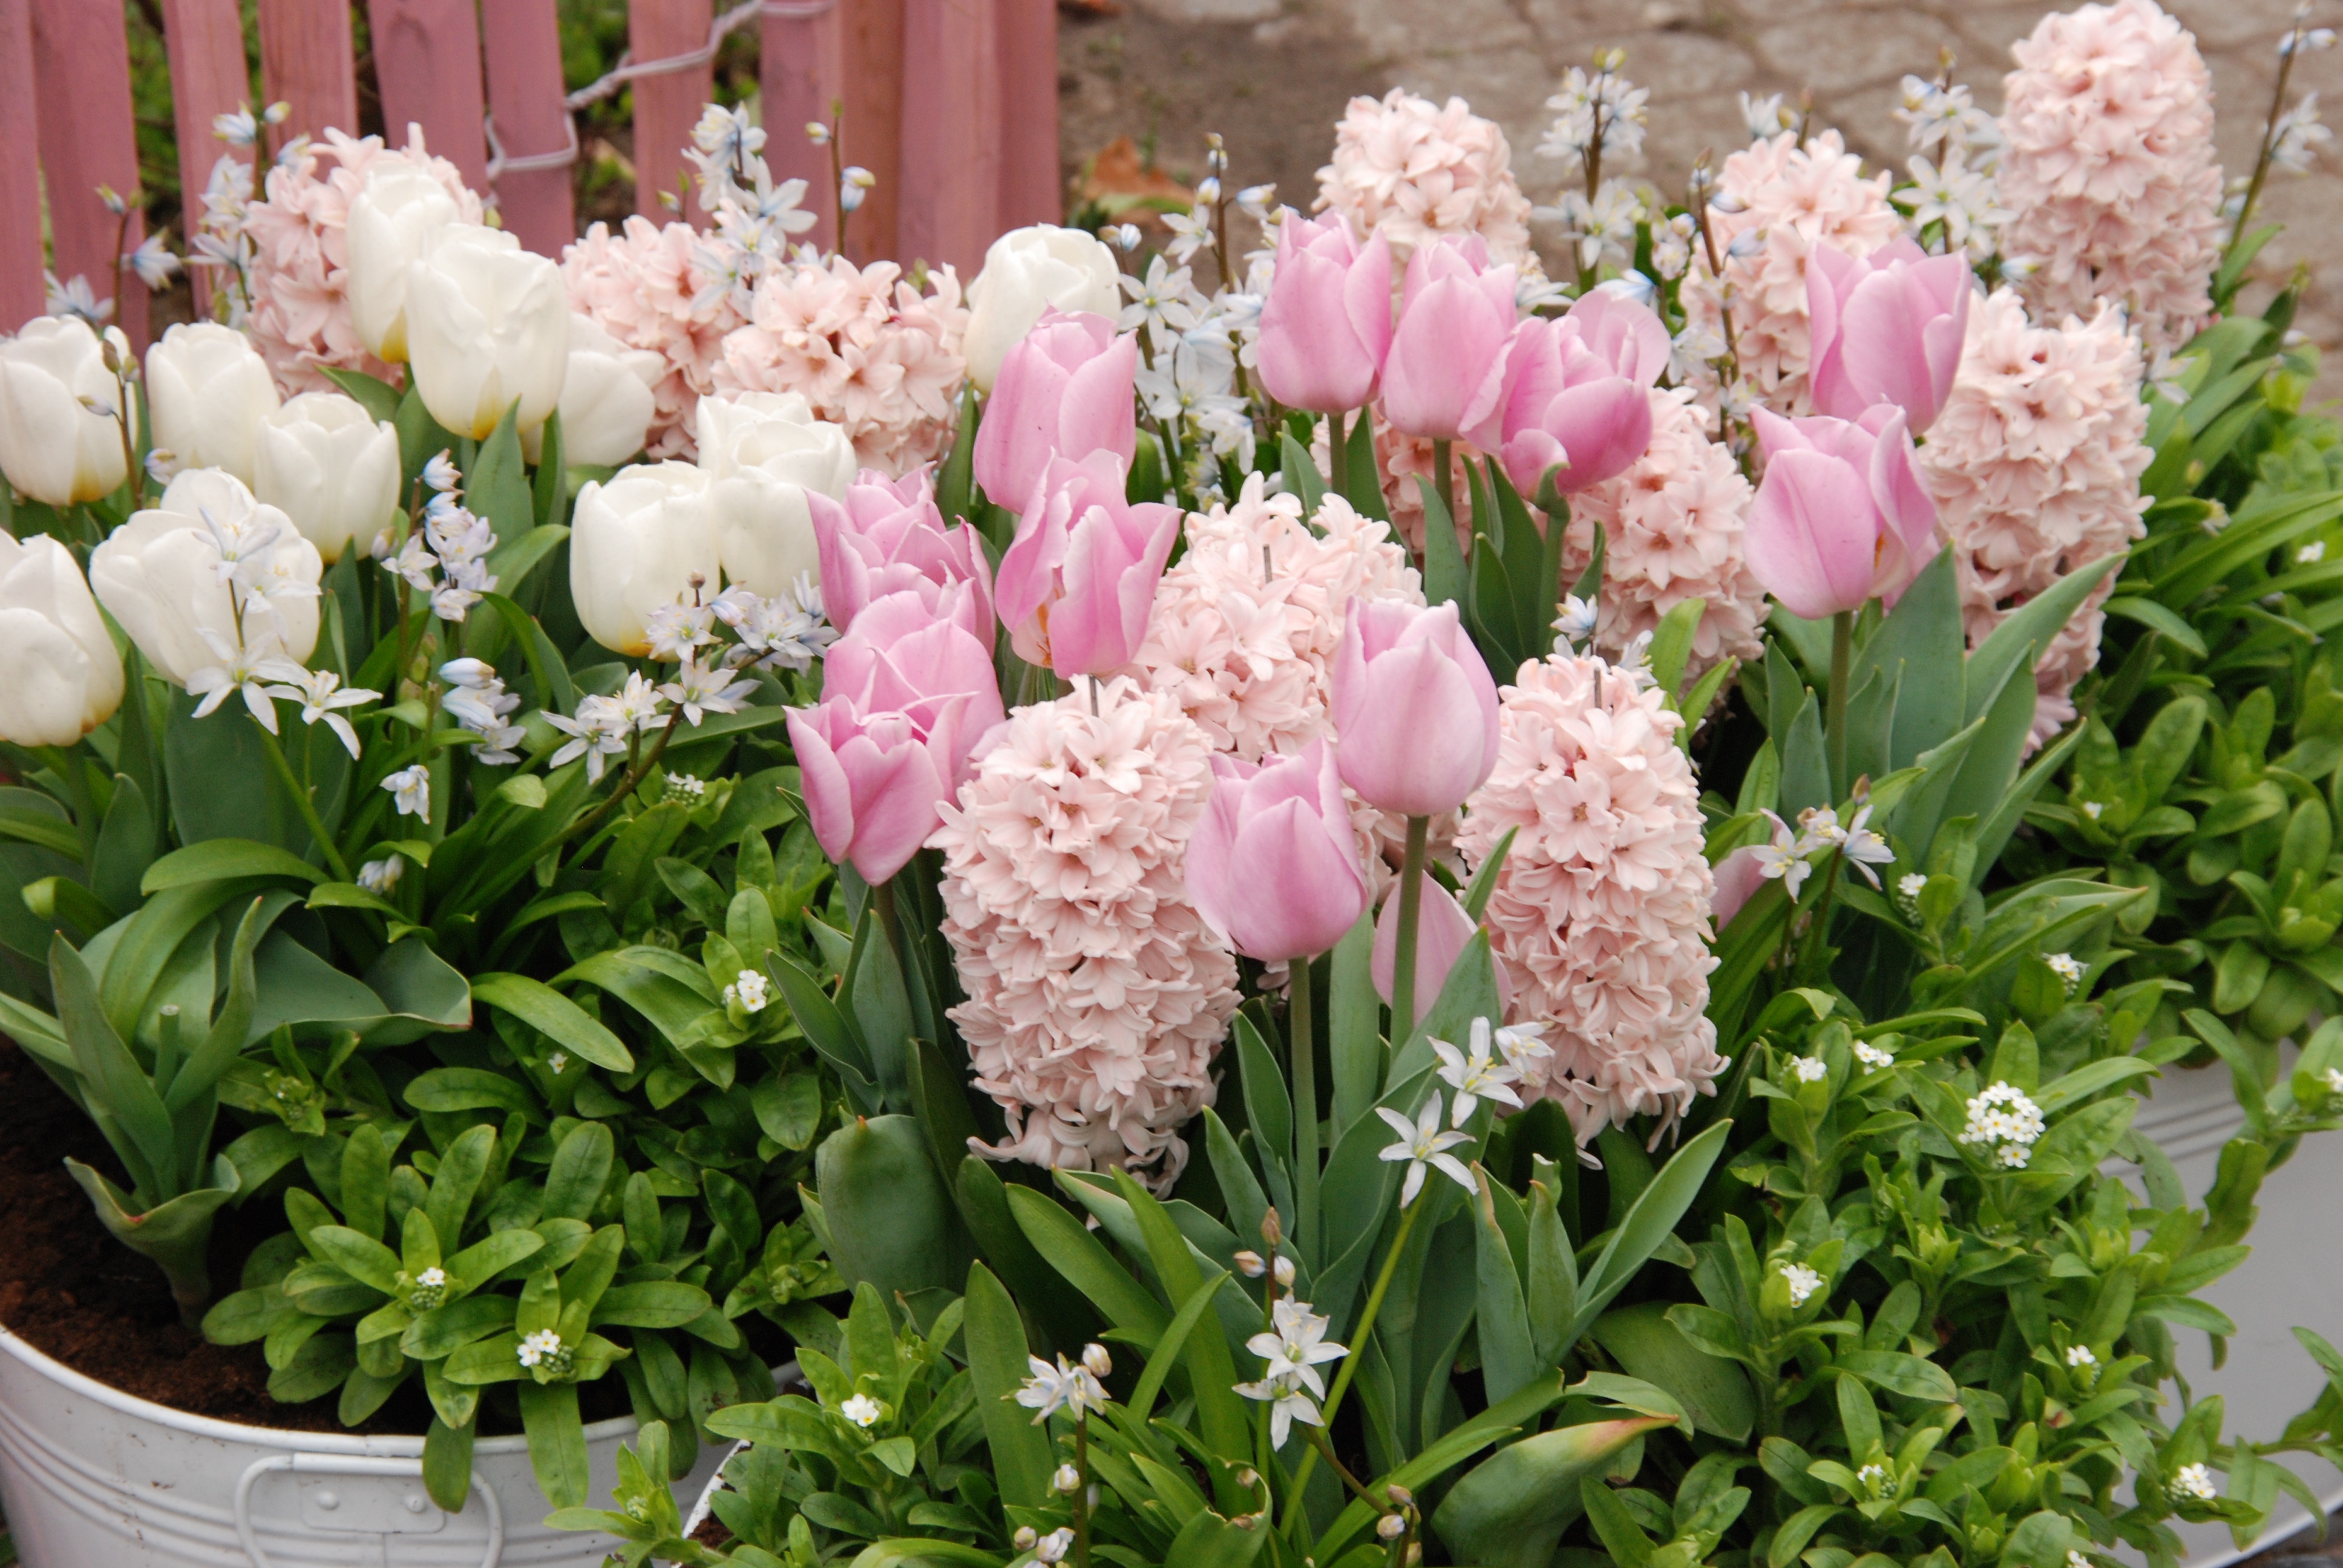
plant, white, flower, tulip, spring, pink, flora, floristry, peony, flowering plant, lily family, land plant, flower arranging